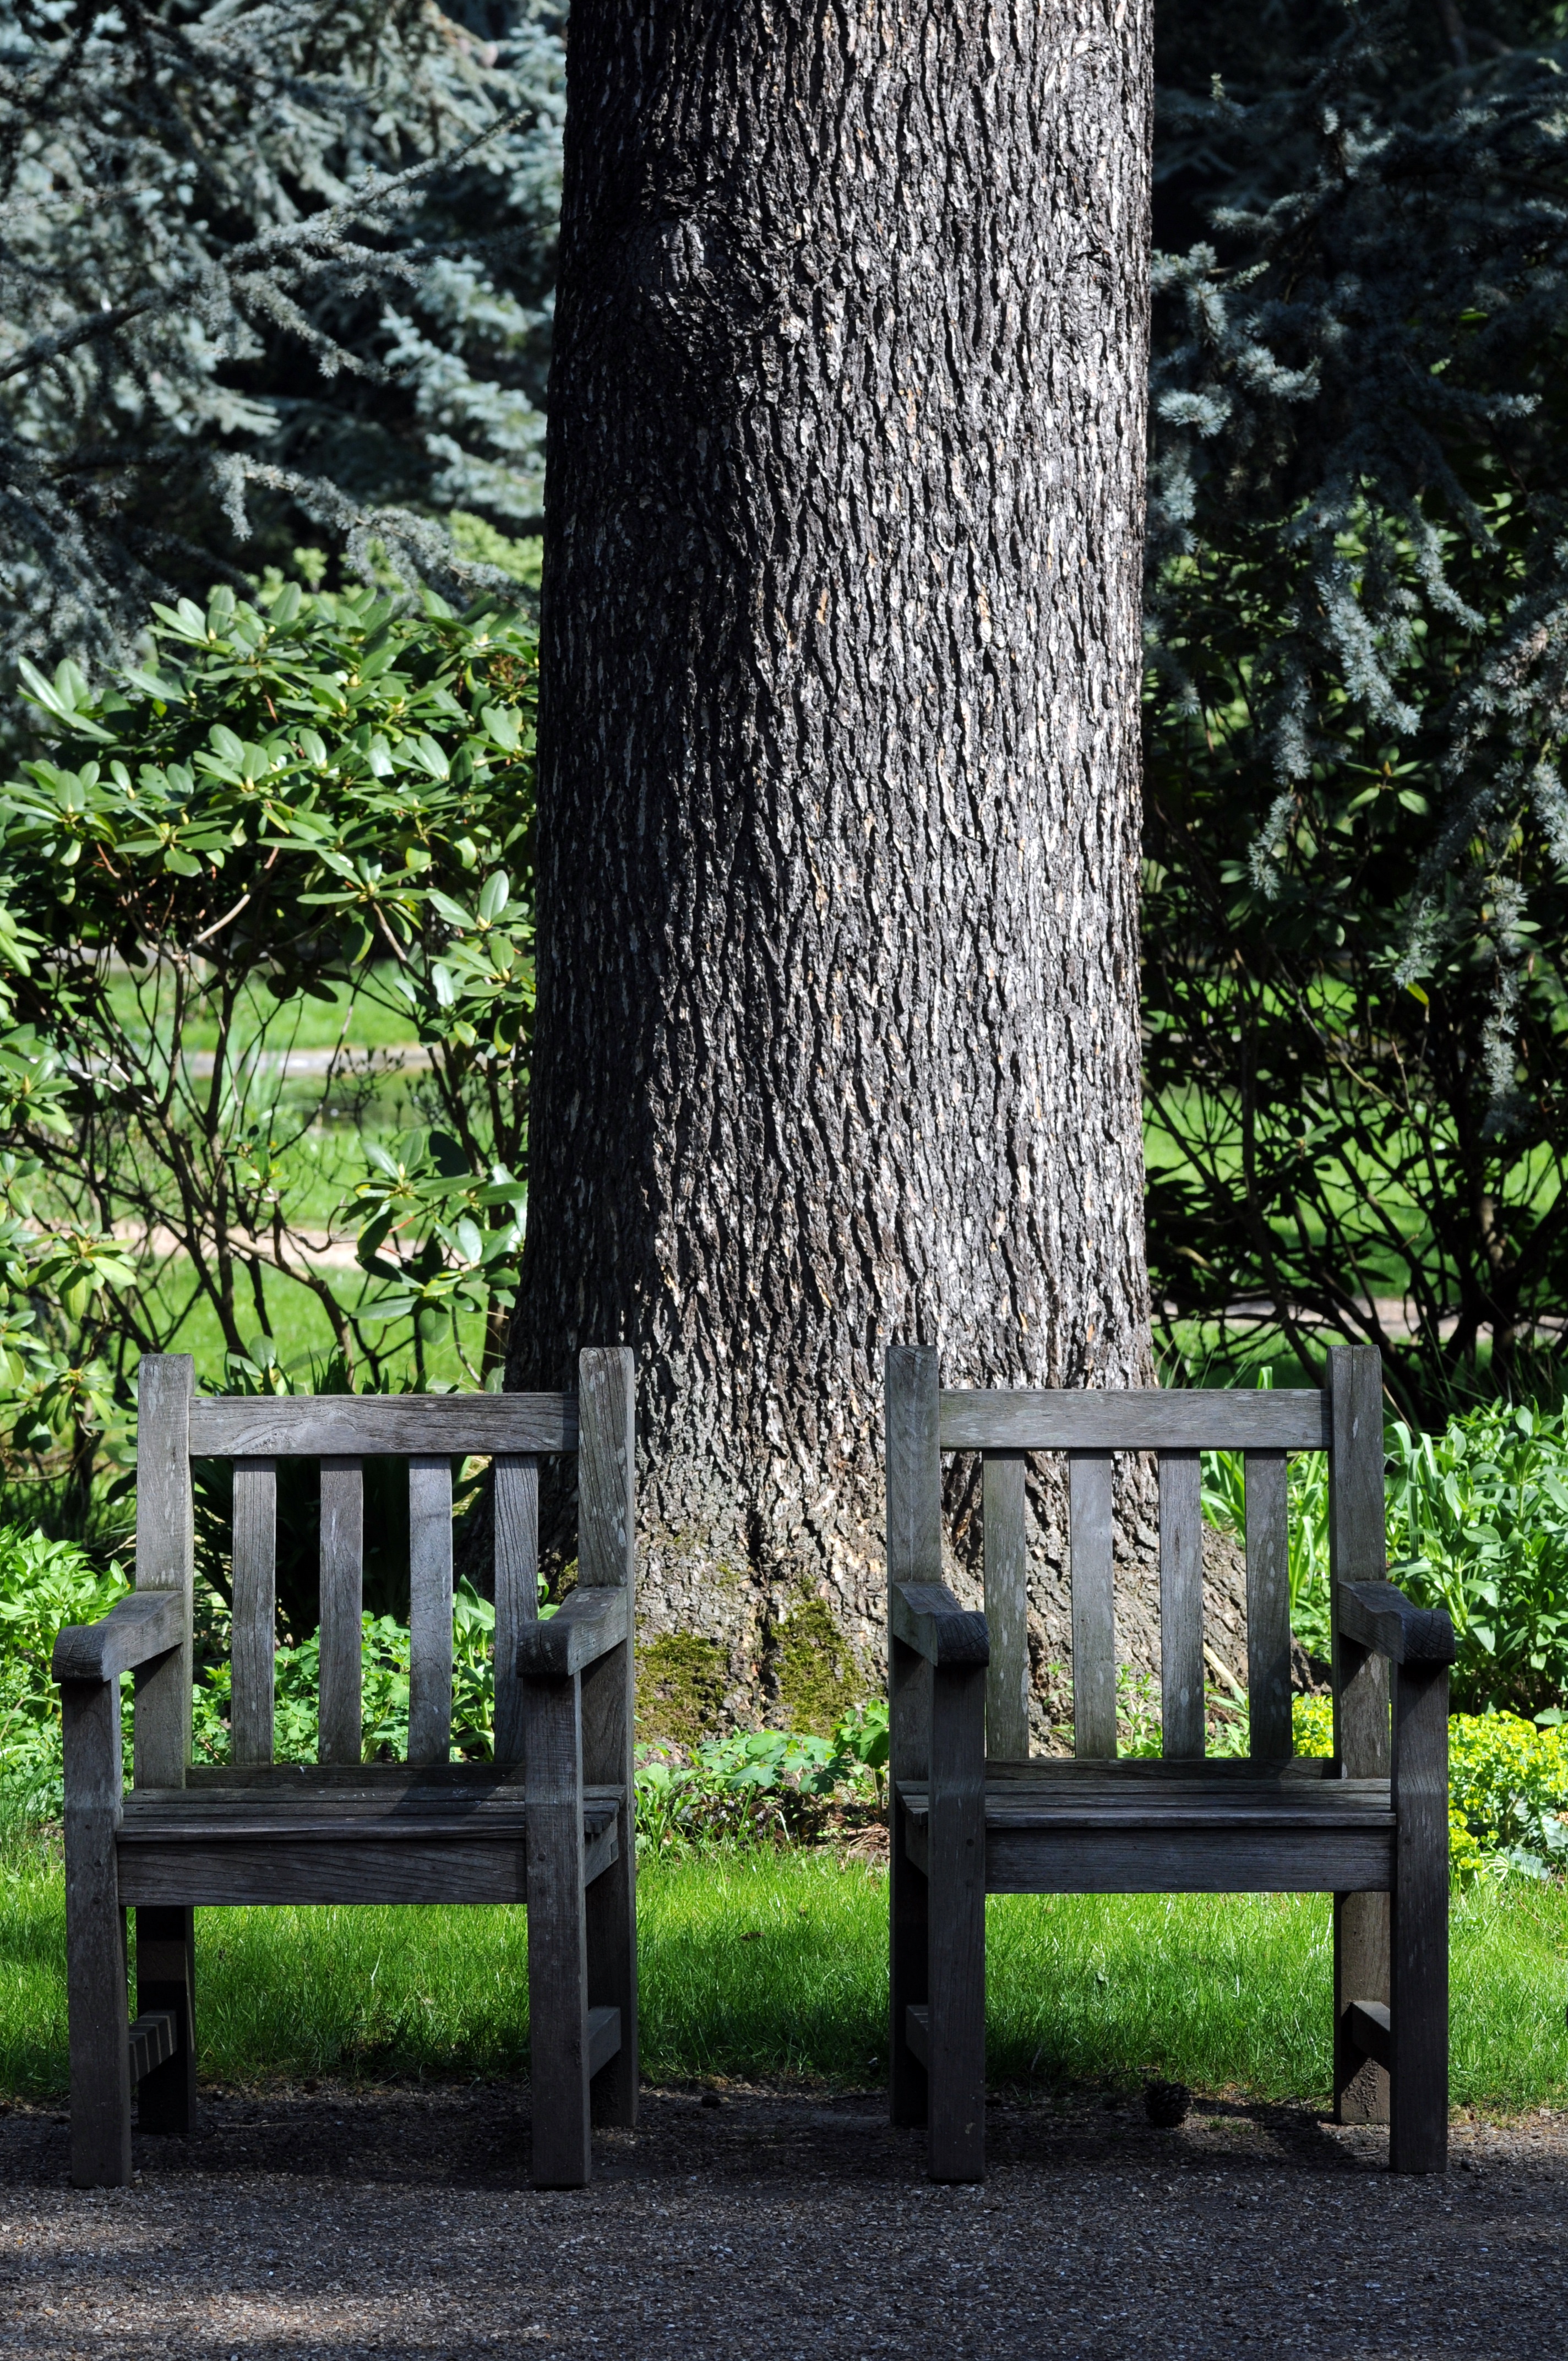
tree, nature, plant, wood, bench, leaf, flower, green, autumn, park, botany, furniture, garden, japanese garden, woody plant, albert kahn garden, boulogne billancourt